Mary and Catherine Lee

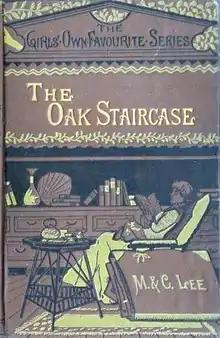
"The Oak Staircase", 1870s

Mary Susanna Lee (1846–1908) and her sister Catherine Harriet Lee (1847–1914) were English writers of children's fiction. Several of their books had a historical setting; some were targeted at girls. They were usually co-authors and published as M. and C. Lee or Mary and Catherine Lee.